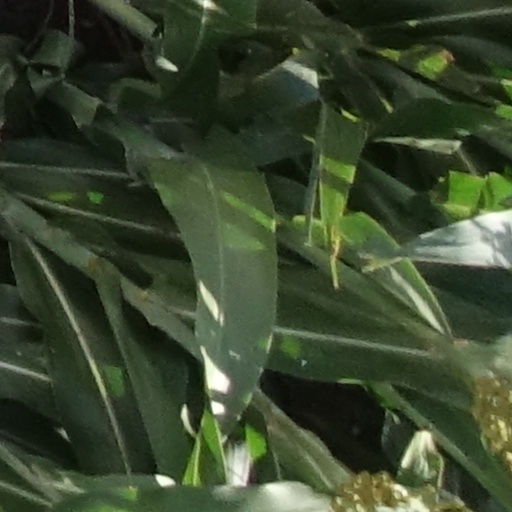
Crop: sorghum